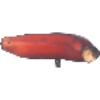
Label: Banana Red 1